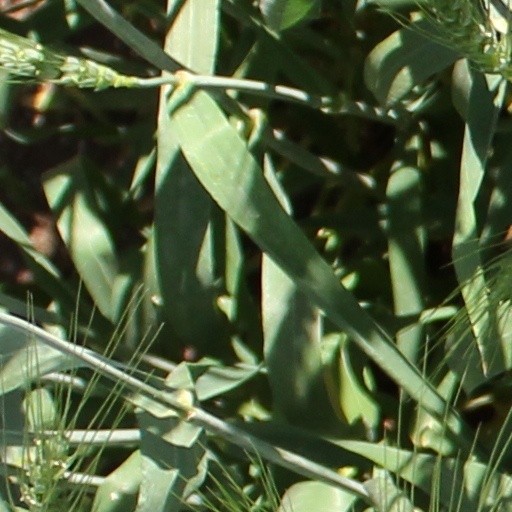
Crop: wheat